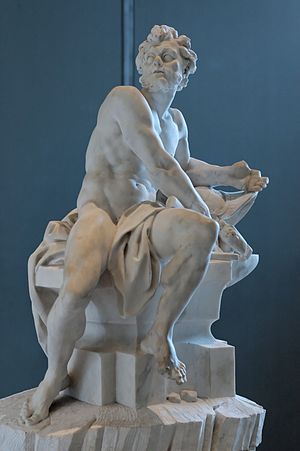
Hefaistos
Vulkan af Guillaume Coustou, opbevaret på Louvre.
Hefaistos er i græsk mytologi smedenes-, håndværks- og ilds gud. Han var søn af Hera, som har bragt ham til verden uden Zeus's hjælp, da hun var vred over omstændighederne vedrørende Athenes fødsel. Han blev født som krøbling og blev smidt i havet af Hera efter fødslen. Han landede i havet og blev samlet op af havnymfen Thetis, mor til Achilleus.